Iga-Ueno Station

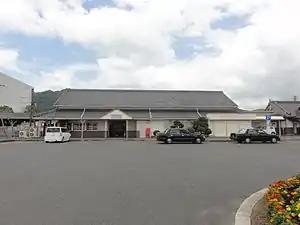
Iga-Ueno Station in July 2012

is an interchange passenger railway station located in the city of Iga, Mie Prefecture, Japan, operated by West Japan Railway Company (JR-West).